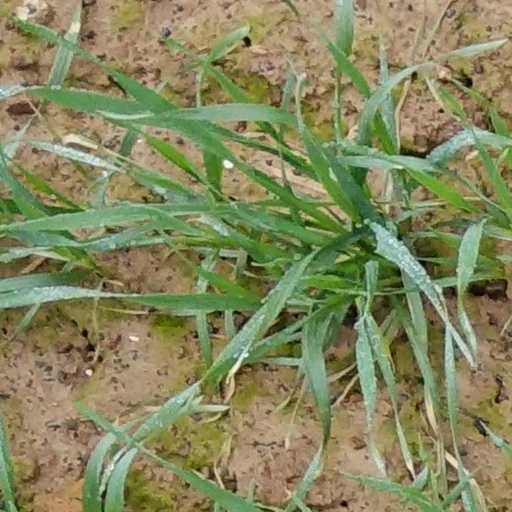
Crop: wheat